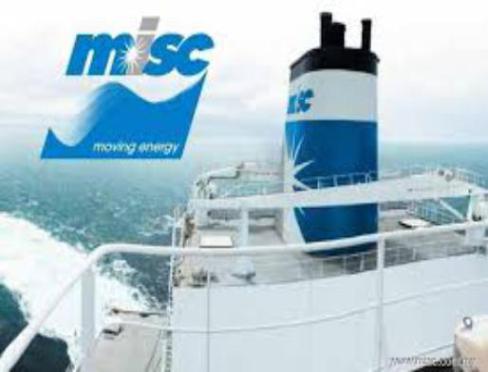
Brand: misc berhad
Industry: Transportation